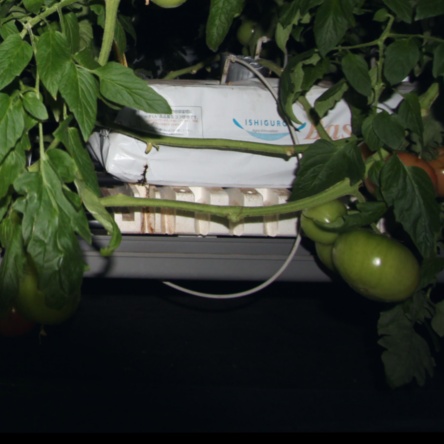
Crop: tomato